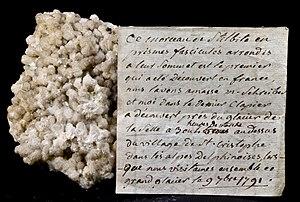
Johann Gottfried Schreiber ou Jean-Godefroy Schreiber, né le 5 août 1746 à Pobershau dans le Land de Saxe et mort le 10 mai 1827 à Grenoble, est un naturaliste, professeur et ingénieur du Corps impérial des ingénieurs des mines. Né allemand, il est naturalisé français le 29 août 1821. On lui doit à la découverte de plusieurs minéraux dans l'Oisans, de l'anatase, à l'axinite à la stilbite.
La stilbite est un minéral du groupe des silicates sous-groupe des tectosilicates, de la famille des zéolites qui se subdivise en deux espèces distinctes : la stilbite-Ca et la stilbite-Na.